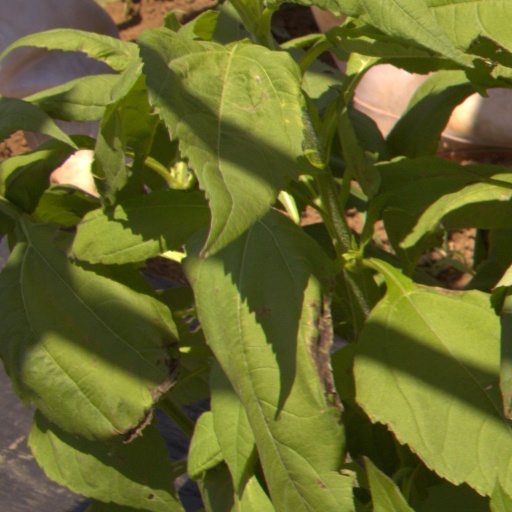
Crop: Jerusalem artichoke